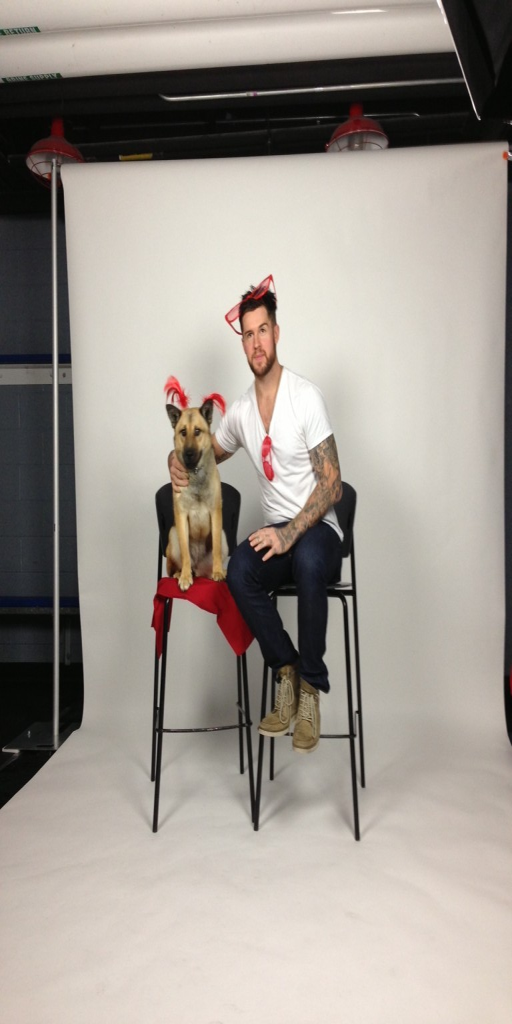
ice hockey defenceman with a dog during a photo shoot for the calendar